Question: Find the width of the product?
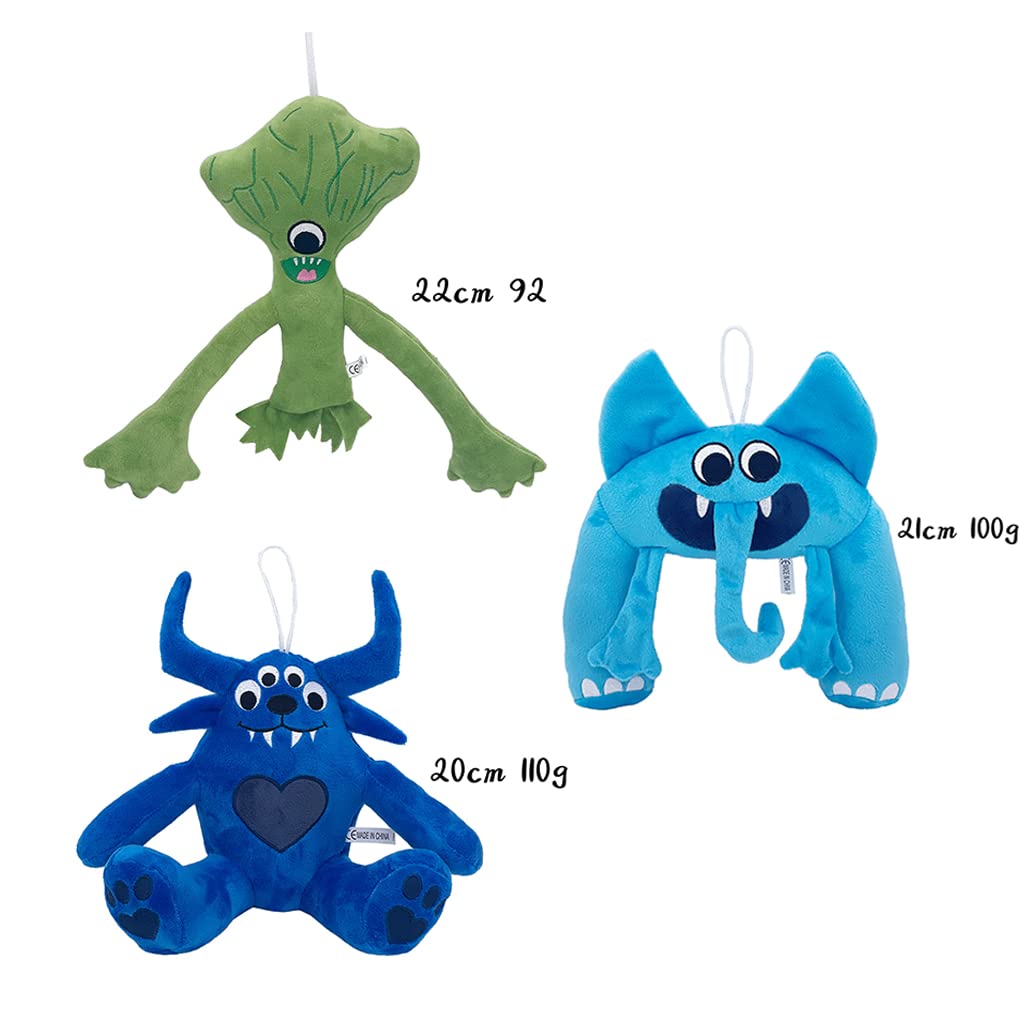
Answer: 20.0 centimetre